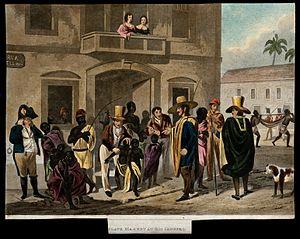
Edward Francis Finden ou Edward Finden est un graveur anglais de la première moitié du XIXᵉ siècle.